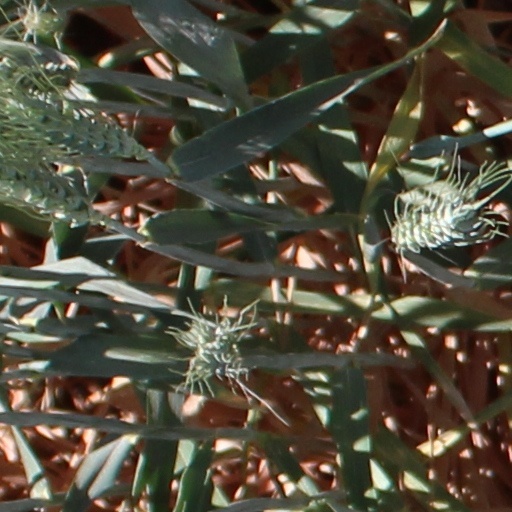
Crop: wheat